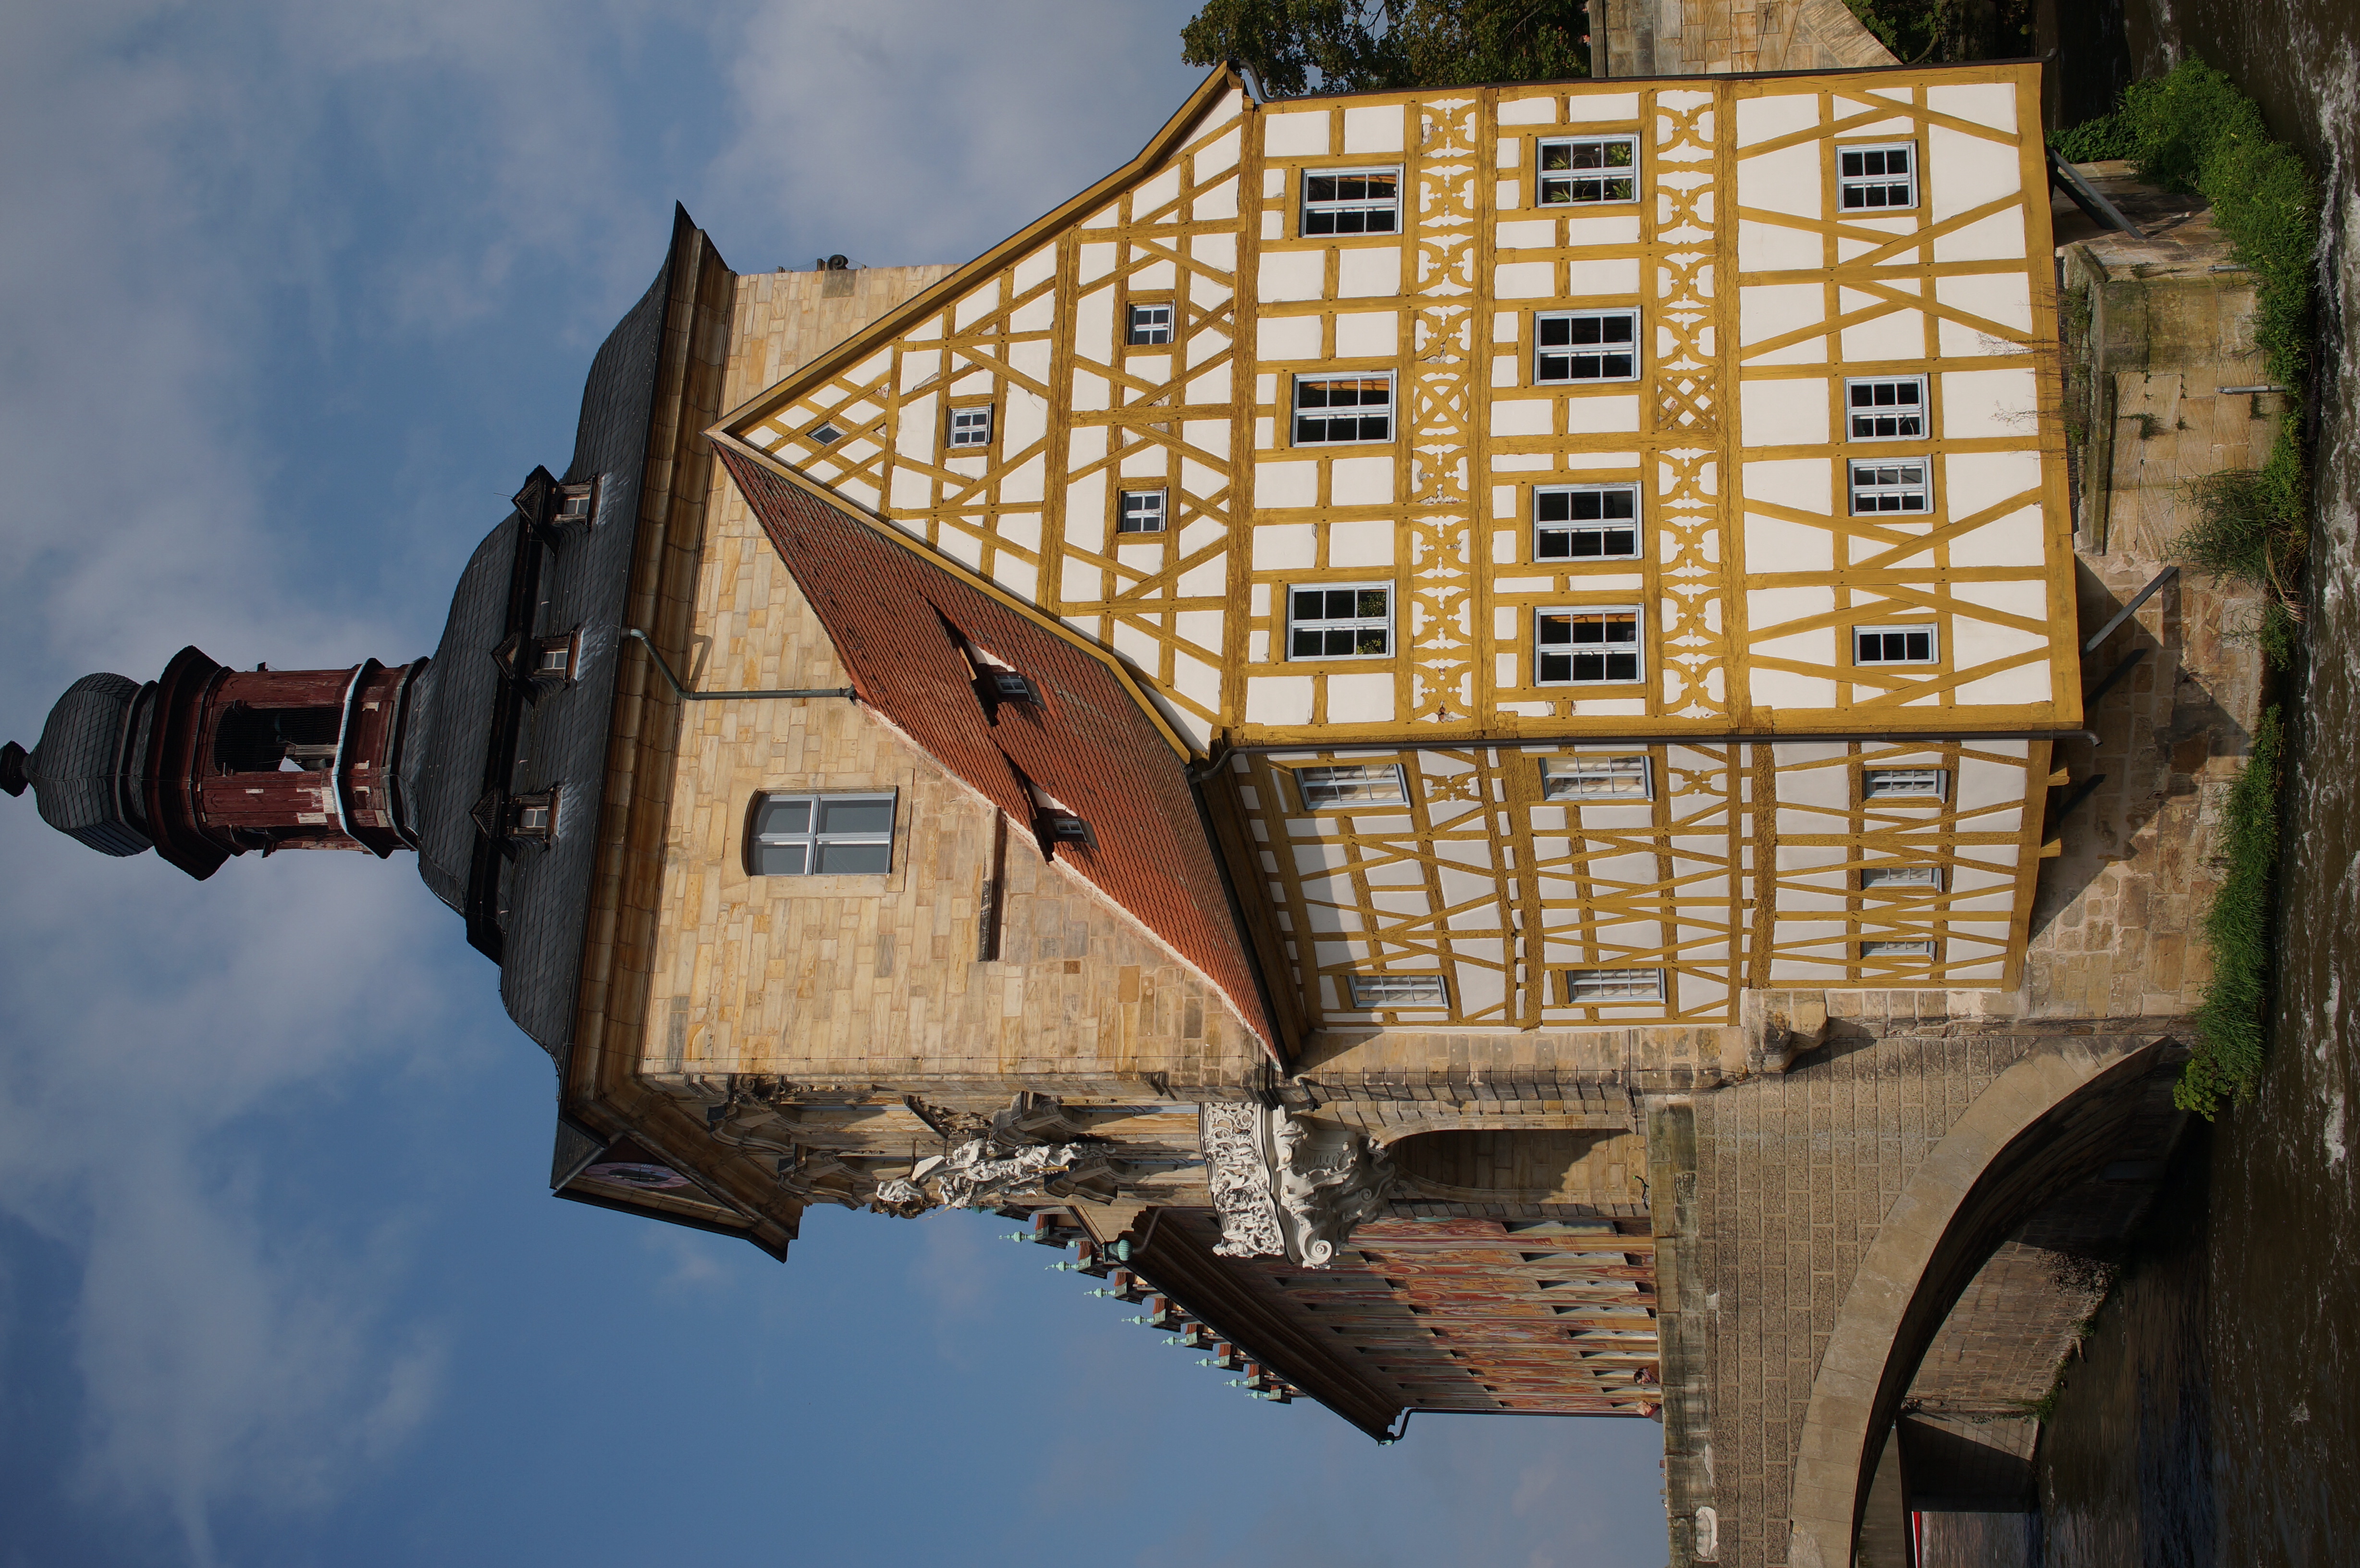
house, town, building, chateau, tower, landmark, church, chapel, waterway, bell tower, monastery